Peter C. Economus

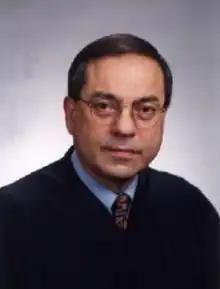

Peter Constantine Economus (born June 10, 1943) is an inactive Senior United States district judge of the United States District Court for the Northern District of Ohio.